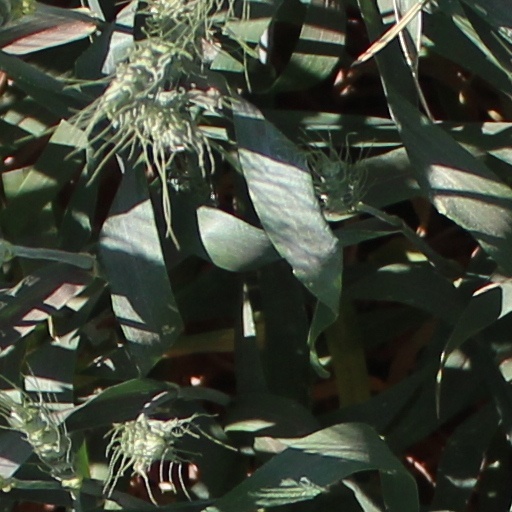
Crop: wheat